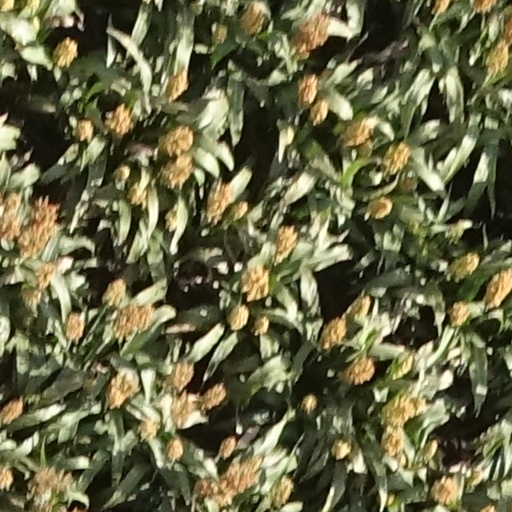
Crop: sorghum